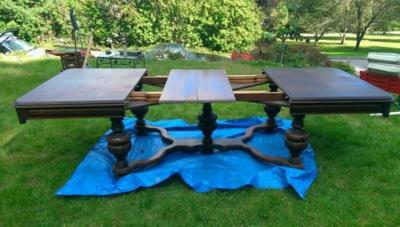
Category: table